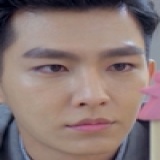
diễn viên Viêm Á Luân